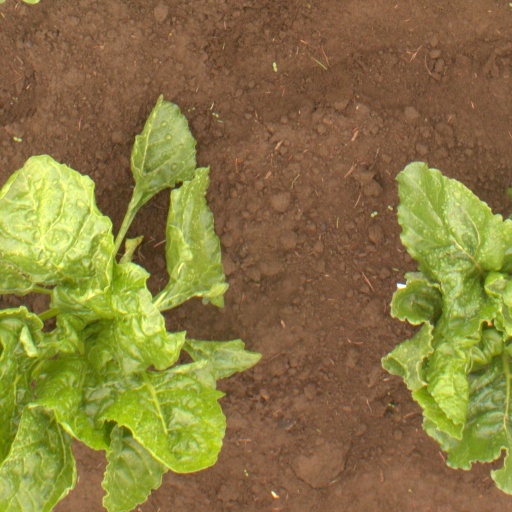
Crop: sugar beet